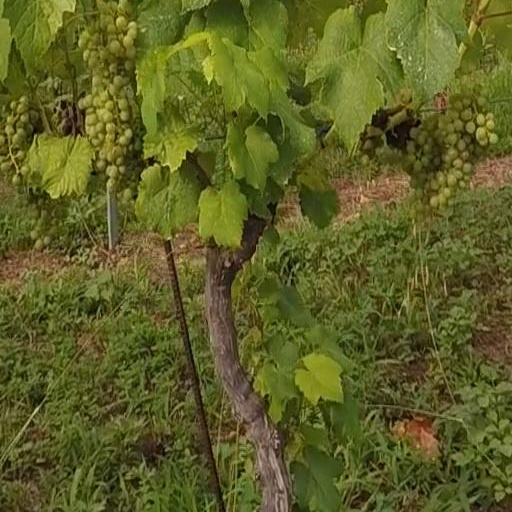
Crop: grape